Suffolk Yeomanry

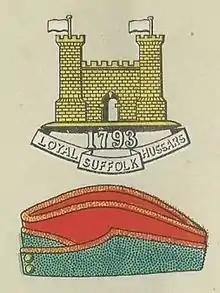
Loyal Suffolk Hussars badge and service cap

The Duke of York's Own Loyal Suffolk Hussars was a Yeomanry regiment of the British Army. Originally formed as a volunteer cavalry force in 1793, it fought in the Second Boer War as part of the Imperial Yeomanry. In World War I the regiment fought at Gallipoli, in Palestine and on the Western Front. The unit was subsequently converted into a Royal Artillery unit, serving in the anti-tank role North Africa, Italy and France during World War II. The lineage is maintained by No. 677 (Suffolk and Norfolk Yeomanry) Squadron AAC.